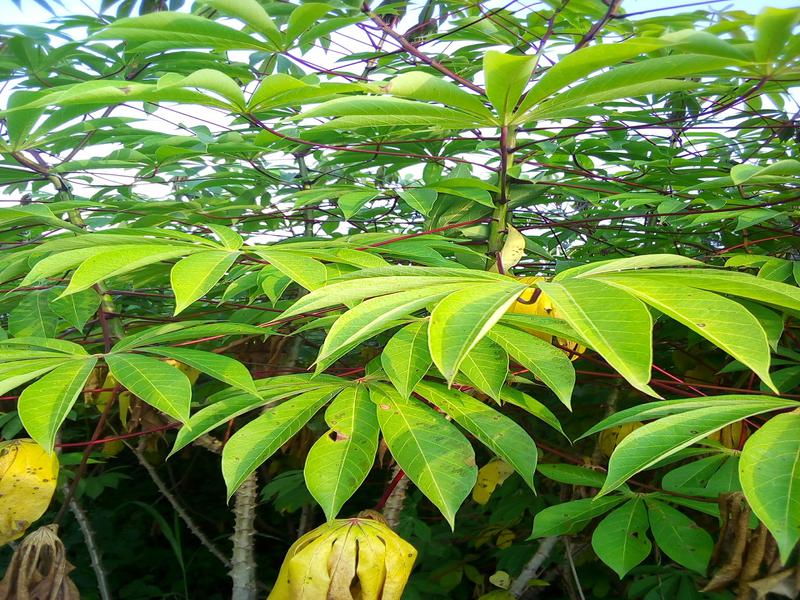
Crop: cassava
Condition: bacterial_blight